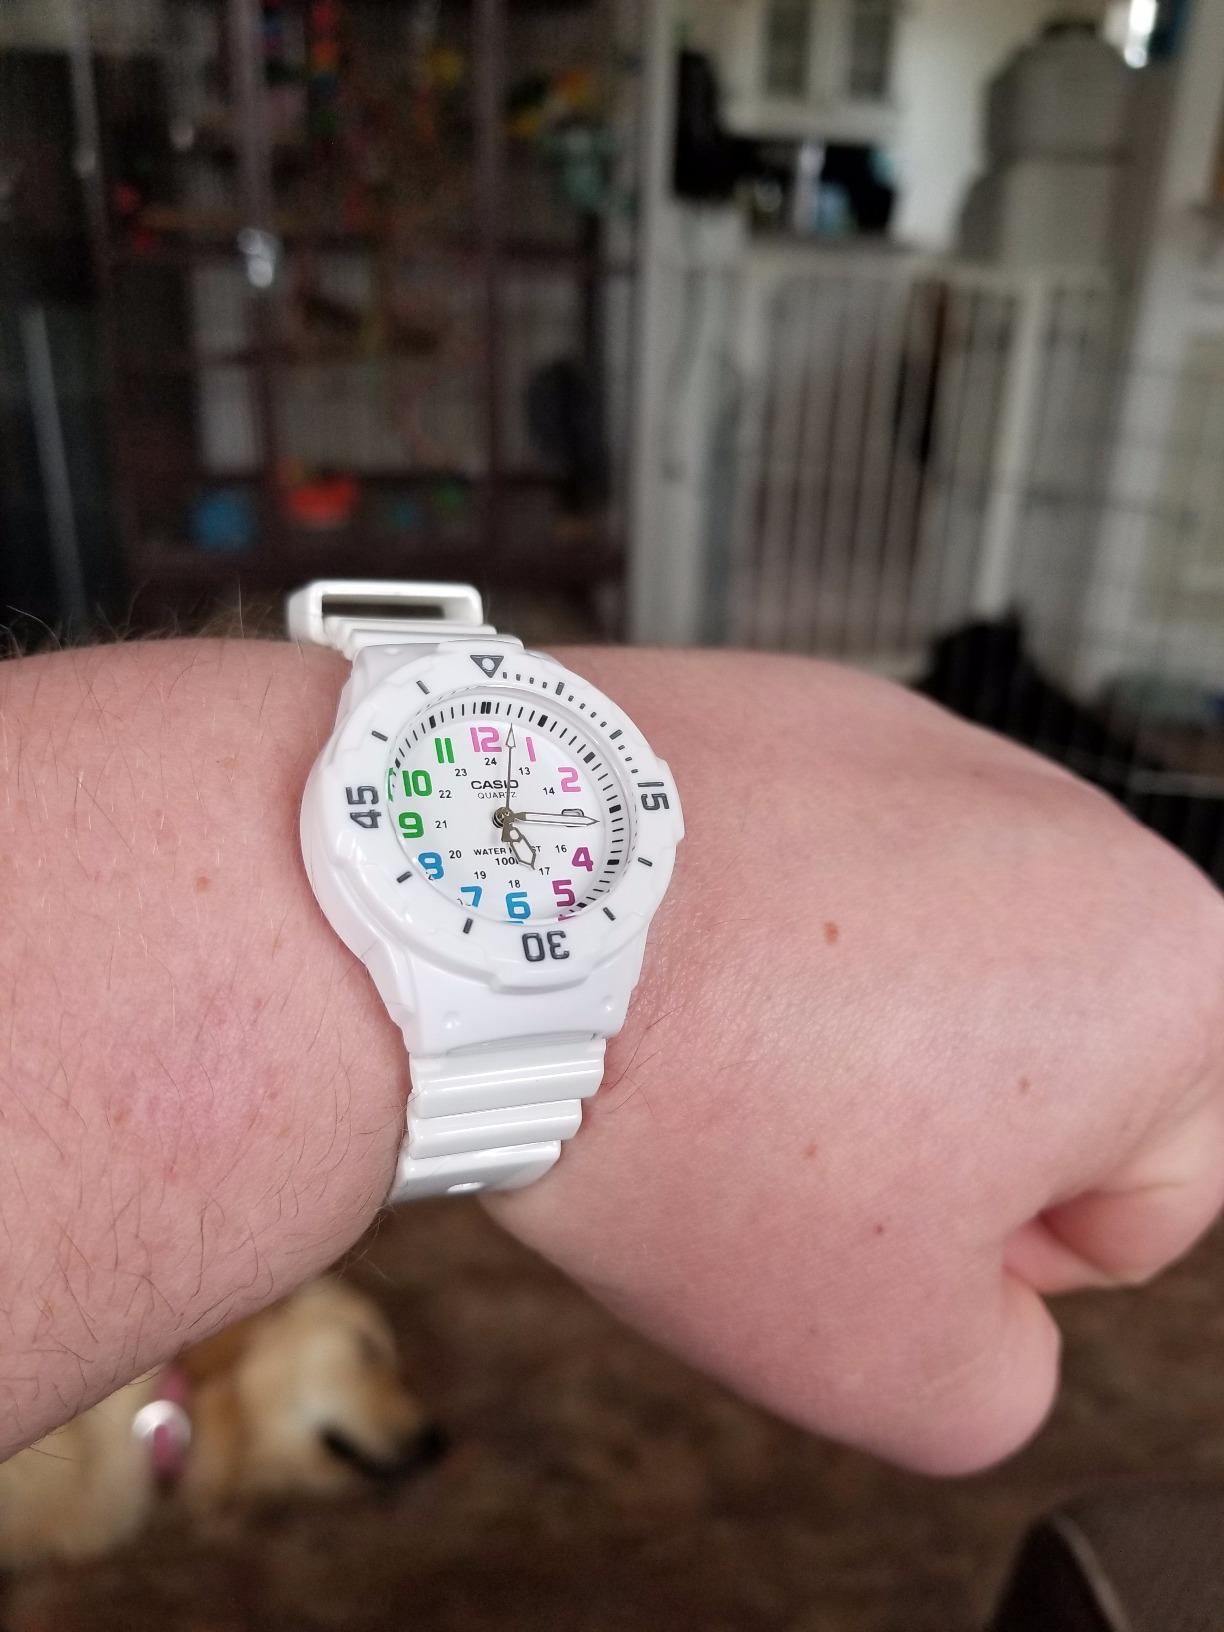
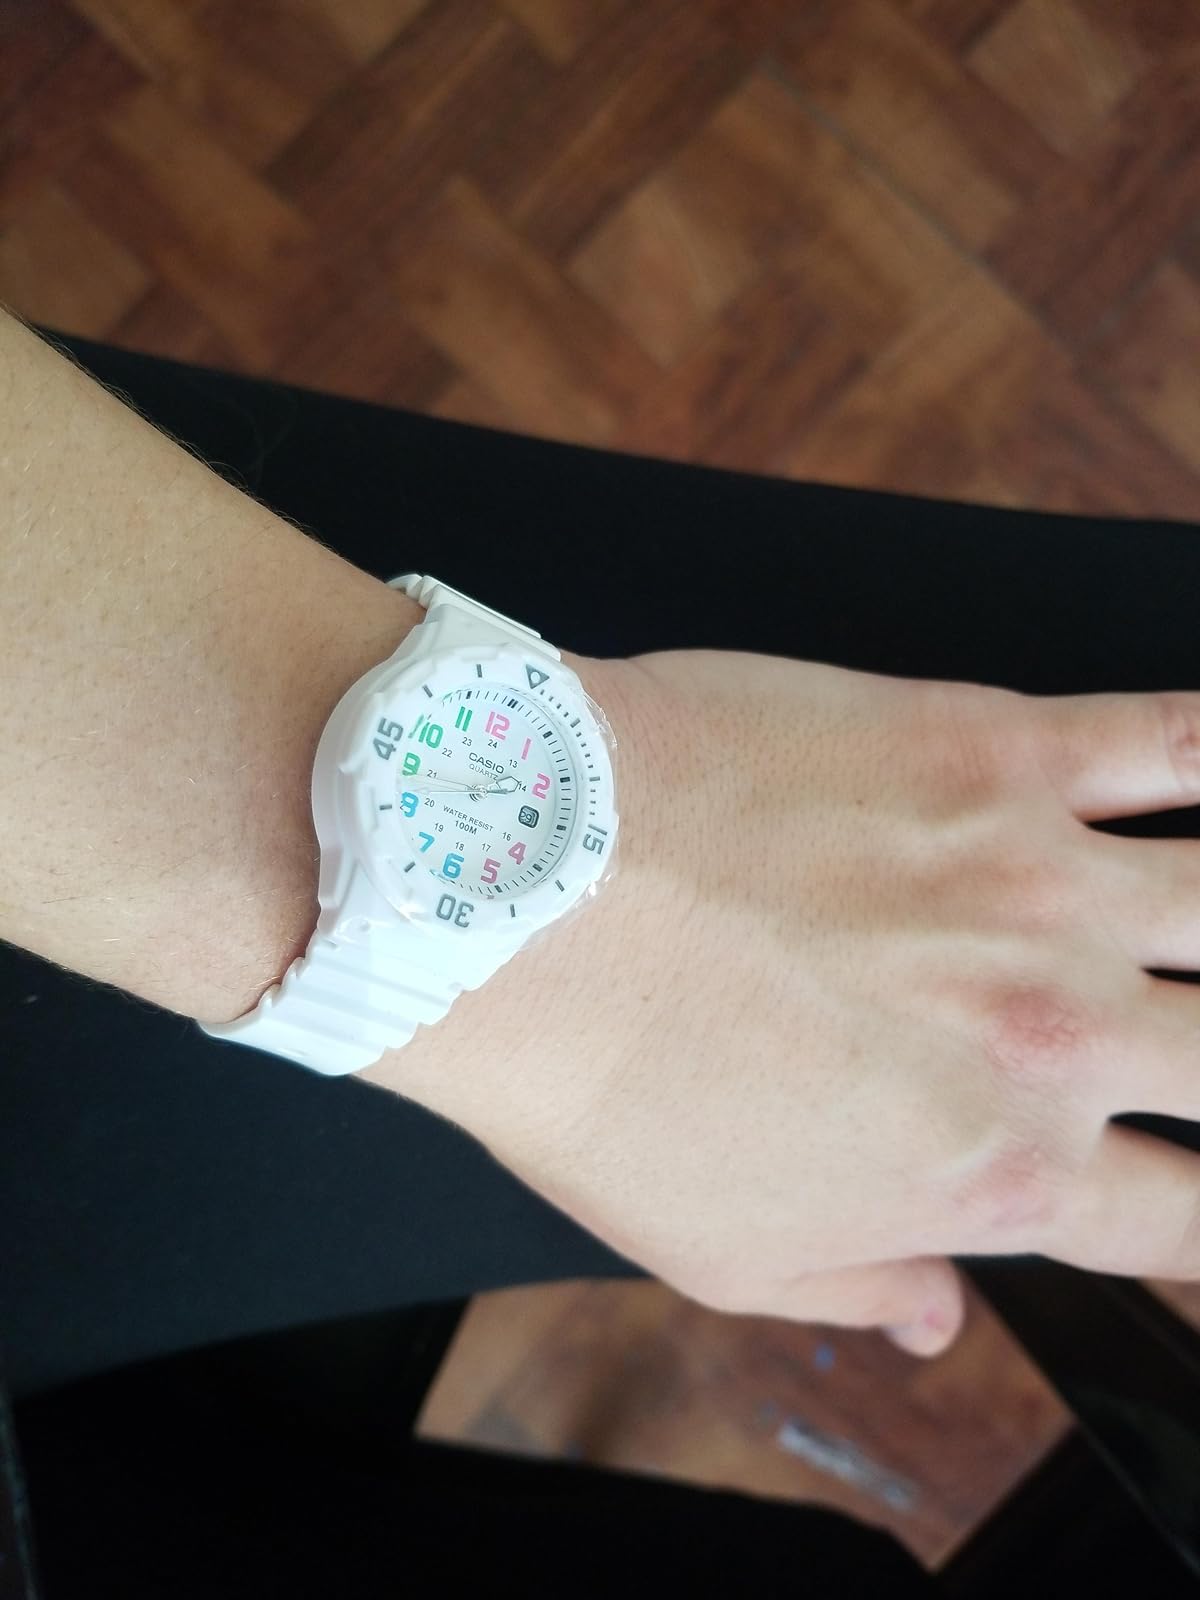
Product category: accessories_watch
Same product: yes